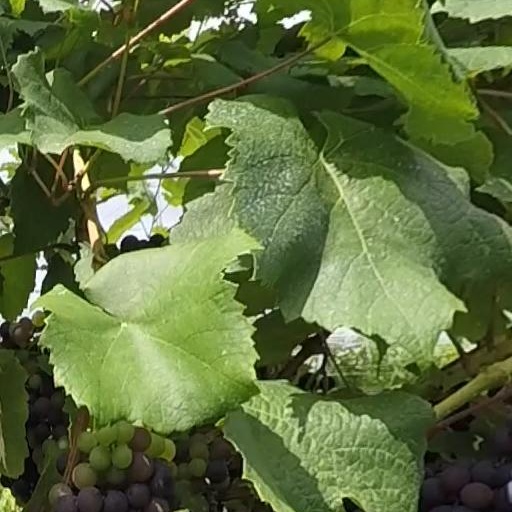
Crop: grape